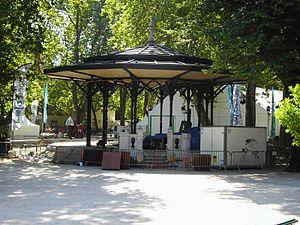
Kiosque du jardin de ville servant au festival le Cabaret frappé. En arrière plan, le chapiteau pour les concerts payants.
Grenoble est une commune du sud-est de la France, située dans la région Auvergne-Rhône-Alpes, chef-lieu du département de l'Isère, ancienne capitale du Dauphiné.